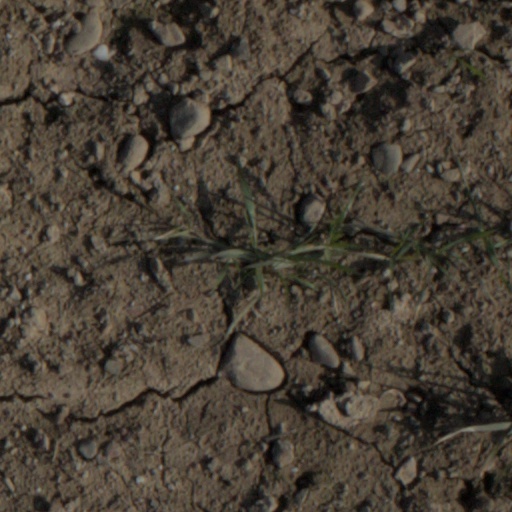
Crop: wheat